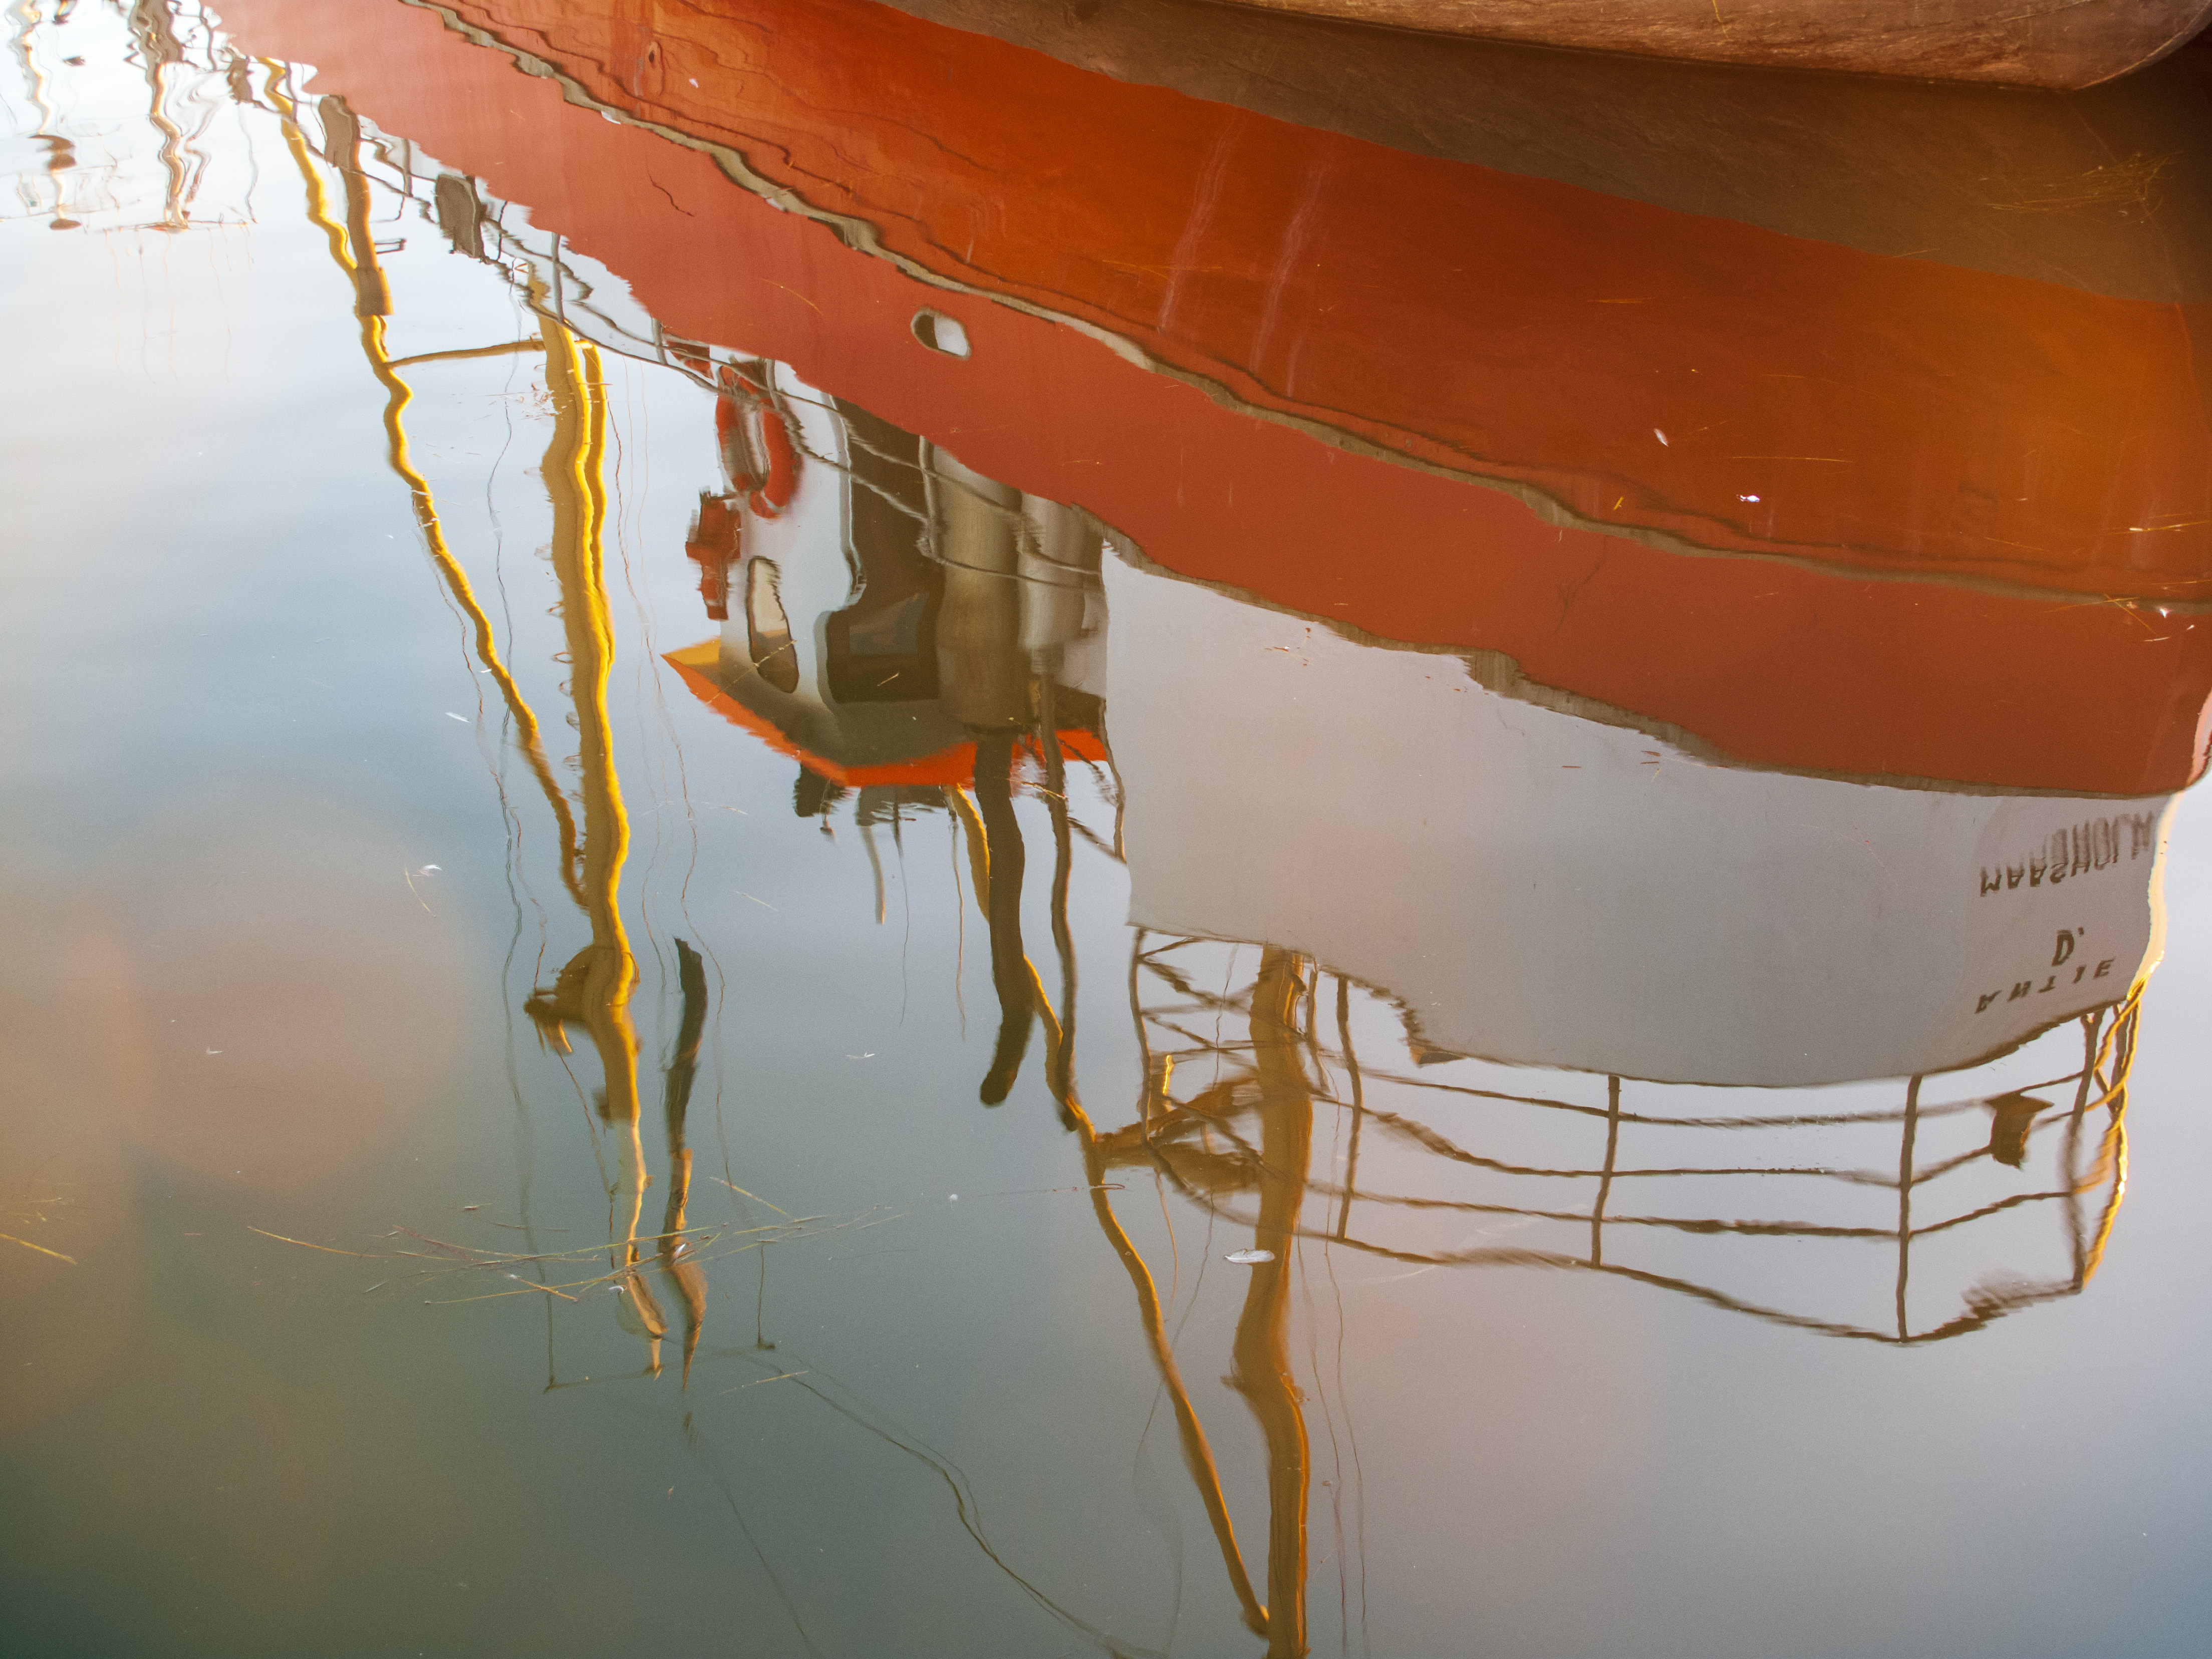
flower, fluid, liquid, reflection, water resources, orange, amber, peach, calm, water transportation, naval architecture